Question: Please indicate a possible affordance area of bicycle that can be used for sitting
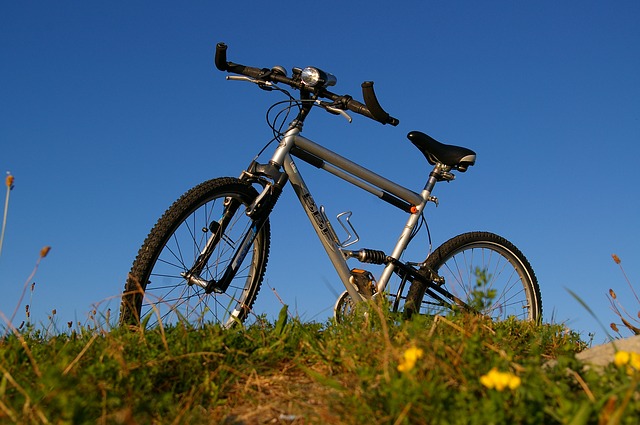
Answer: [399, 127.5, 478, 164.5]